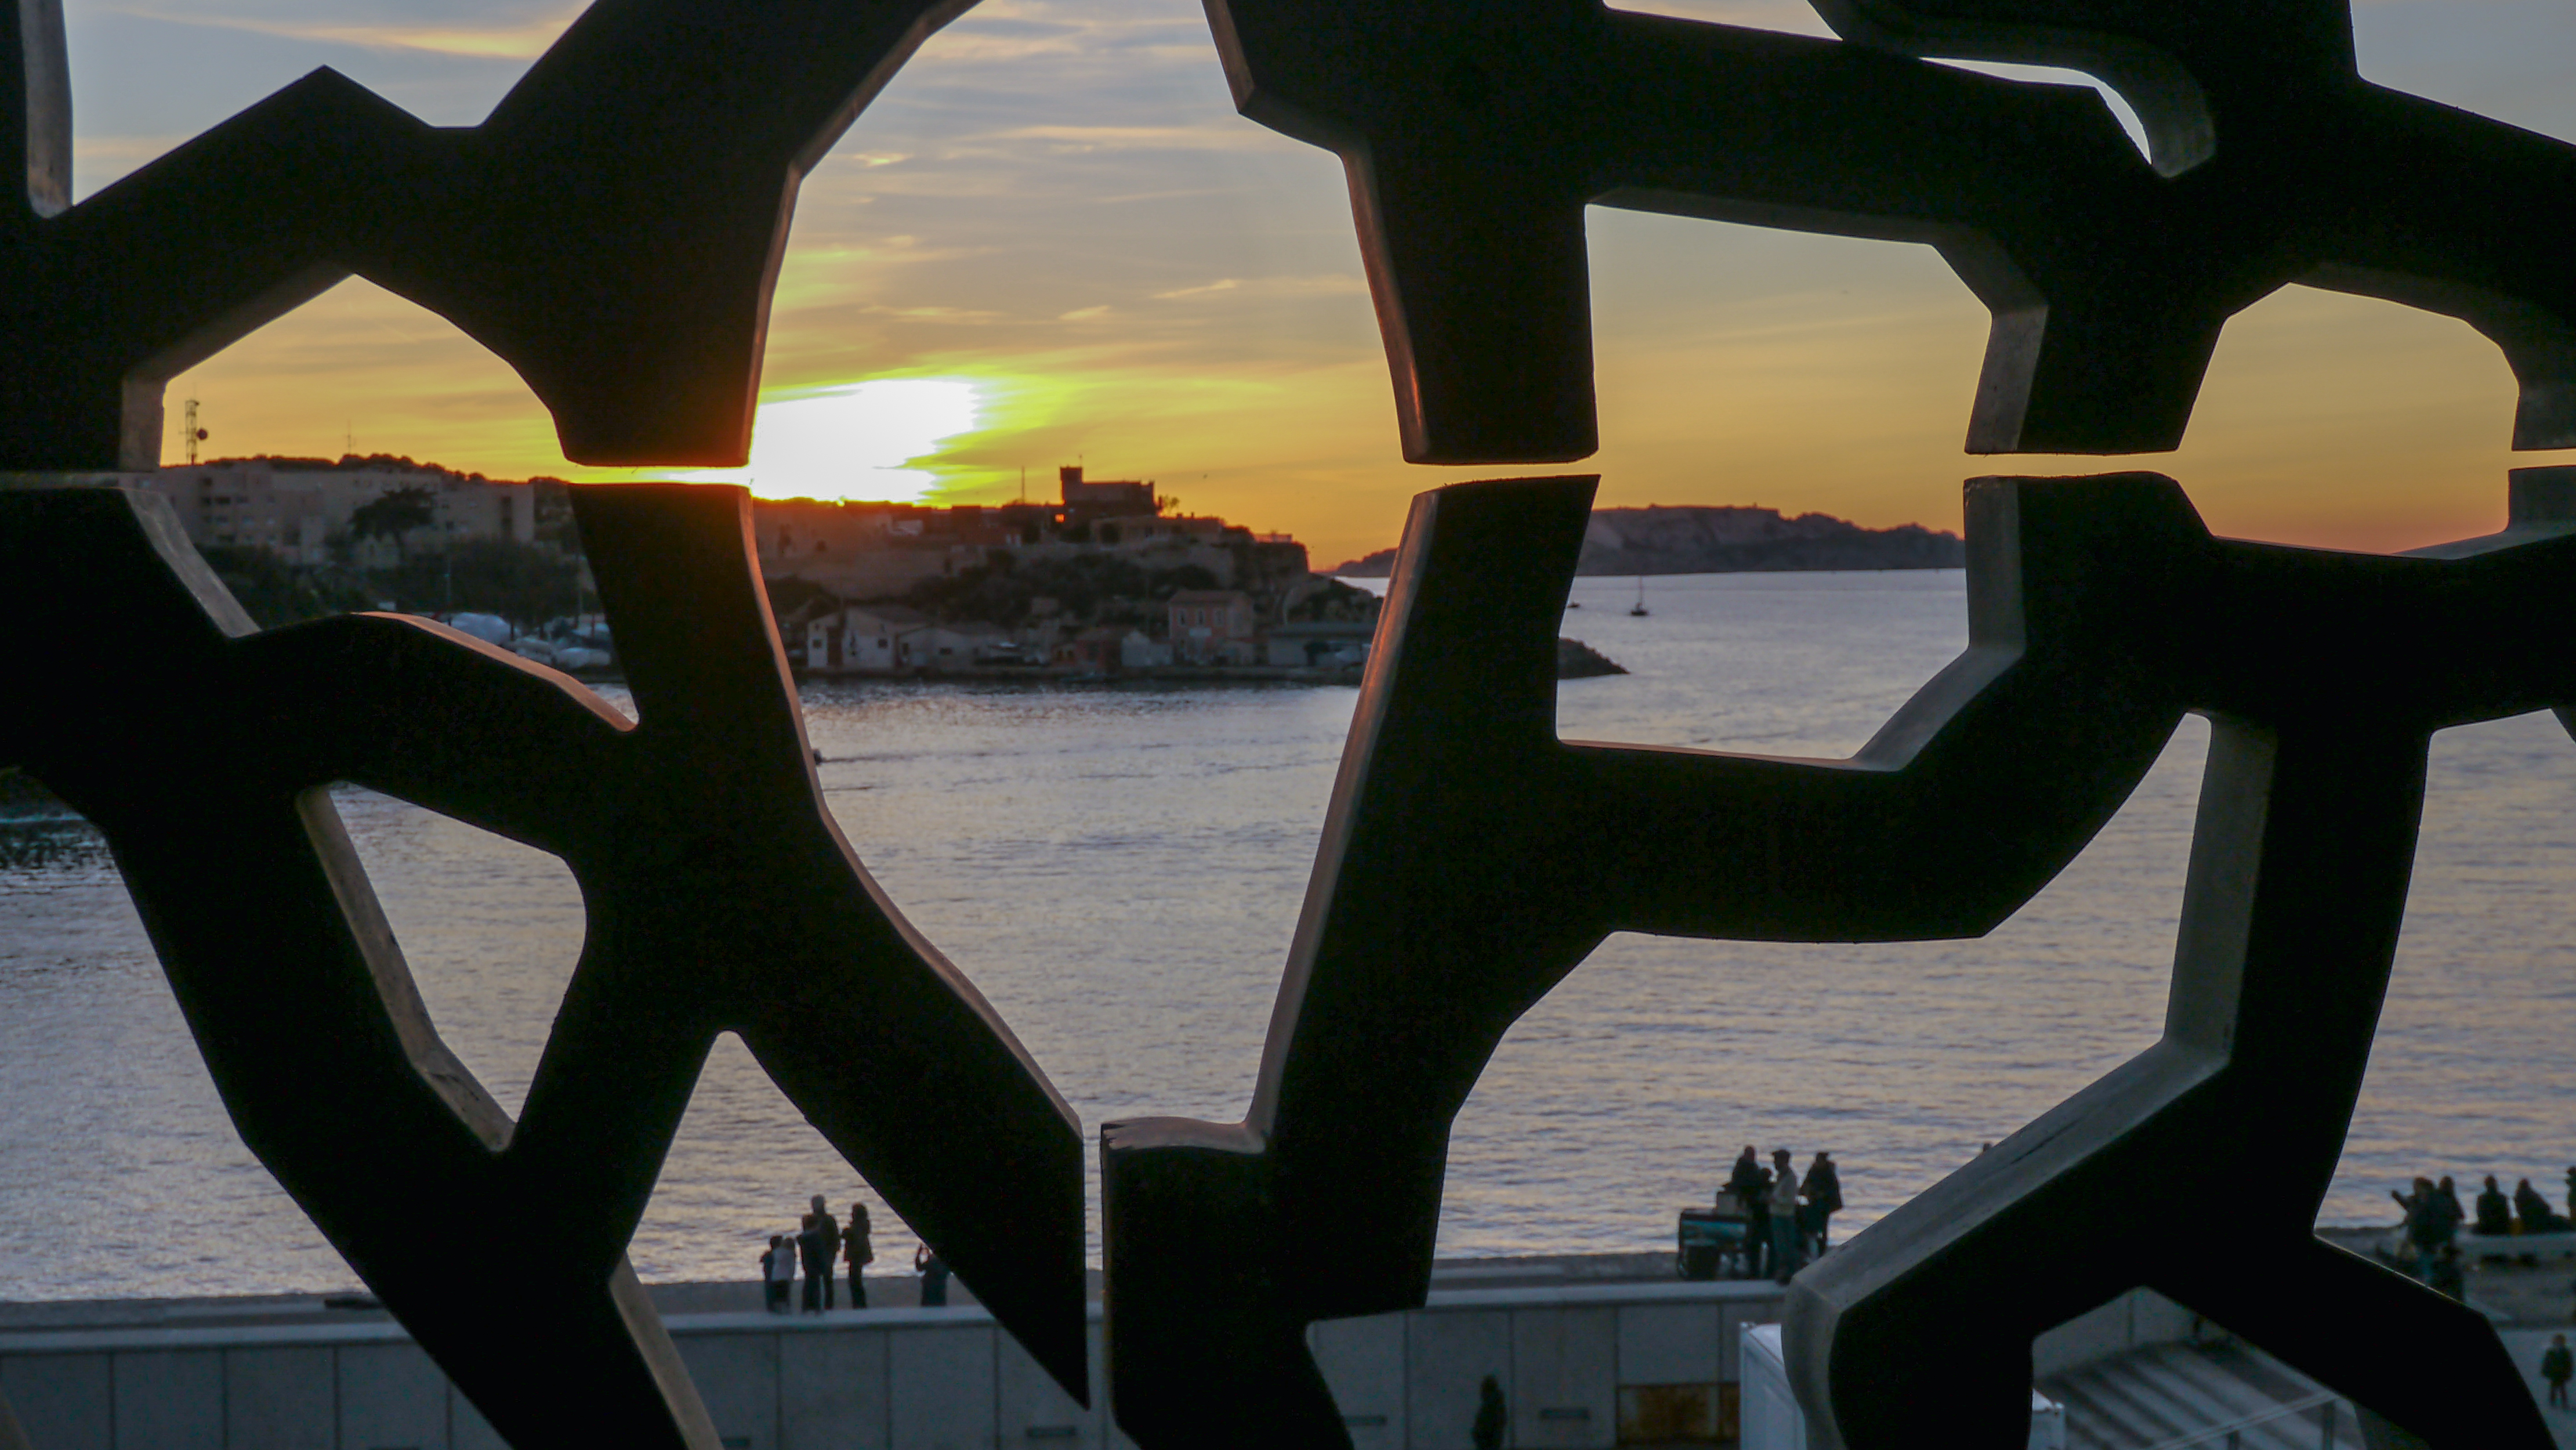
marseille, museum, vieuxport, water, mucem, sky, daytime, light, nature, wood, black, cloud, branch, body of water, lighting, architecture, sunlight, shade, biome, woody plant, sunset, morning, horizon, art, landscape, table, landmark, Tints and shades, tree, sunrise, winter, leisure, freezing, beauty, reflection, snapshot, lake, afterglow, sculpture, dusk, metal, human leg, shore, evening, ocean, spring, shadow, vacation, rock, sea, dawn, fun, tropics, tourism, coast